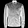
Label: Coat